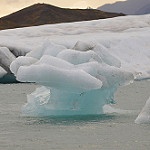
Scene: Outdoor